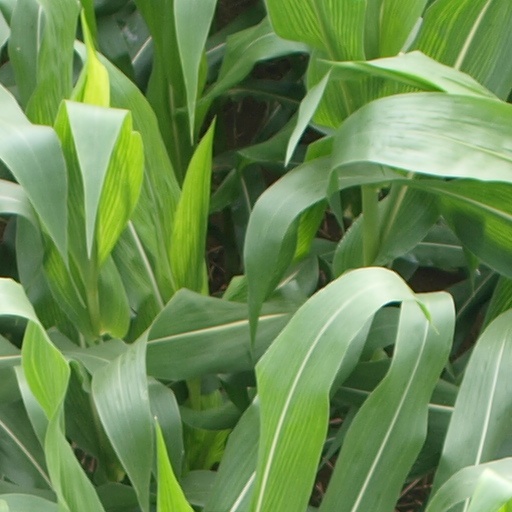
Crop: maize; corn